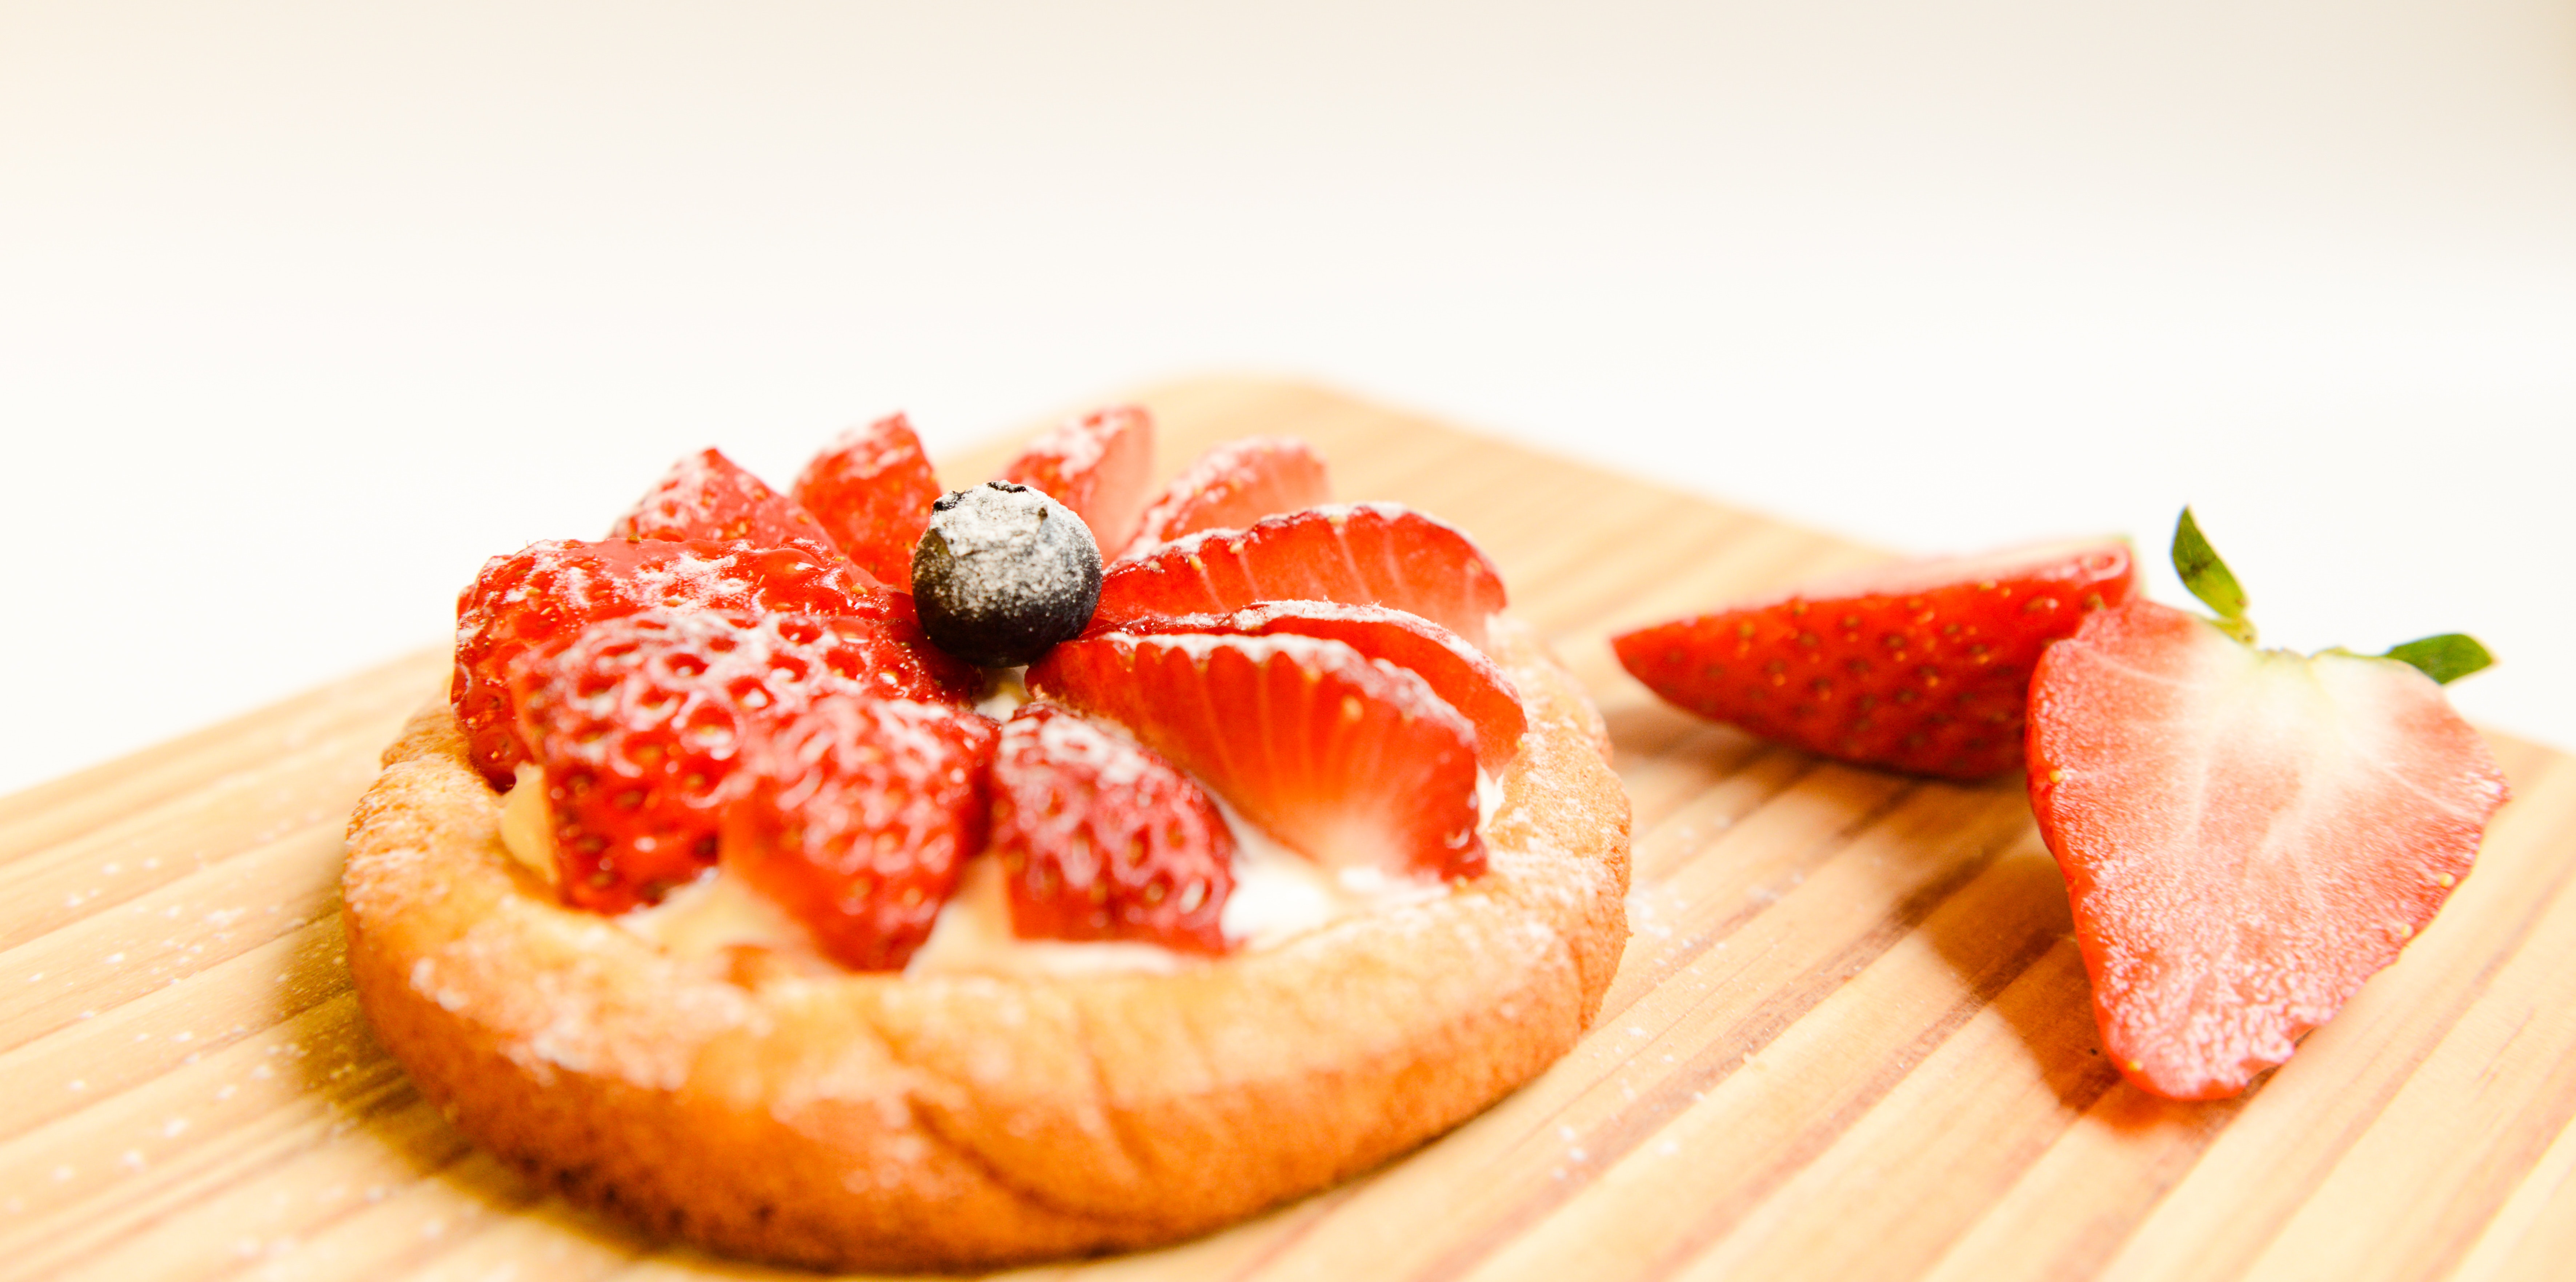
dish, food, cuisine, strawberry, sweetness, ingredient, strawberries, fruit, dessert, baked goods, produce, strawberry pie, cream, vegetarian food, plant, berry, pastry, recipe, garnish, frutti di bosco, finger food, patisserie, cream cheese, tart